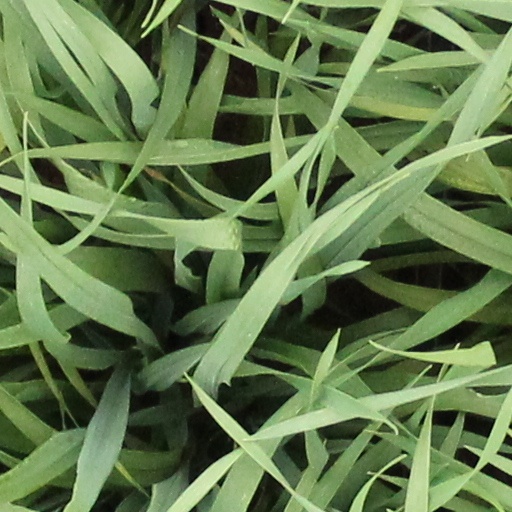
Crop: wheat